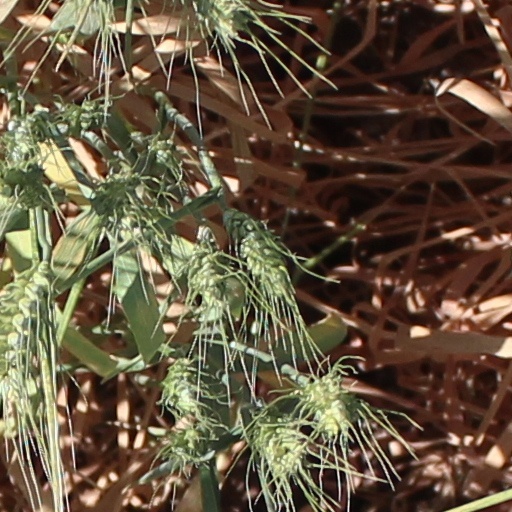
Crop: wheat